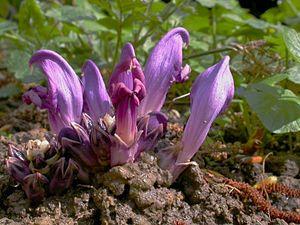
Le Jardin écologique de Lille est situé sur les fortifications de Vauban entre Lille et Saint-André-lez-Lille et conserve un patrimoine historique, environnemental et culturel caractéristique. L'association Lisière est gestionnaire du lieu depuis l'appel à projets de la Ville de Lille en 2015.
Lathraea est un genre de plantes herbacées, comportant selon les nomenclatures 5 à 7 espèces d’Europe et d’Asie tempérées. Le mot « Lathraea » vient du grec ancien λαθραῖος qui signifie « caché ».